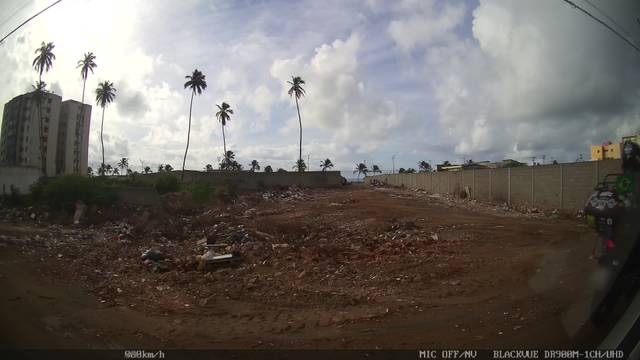
Region: Brazil
Coordinates: -9.67, -35.744